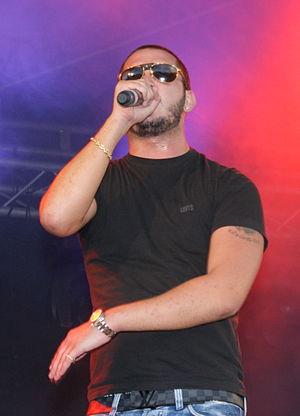
Seth Gueko au festival Street Impact, Arras 2010
Seth Gueko, de son vrai nom Nicolas Salvadori, né le 27 octobre 1980 à Pontoise, est un rappeur français. Il est un membre du label et collectif Néochrome. Son nom de scène s'inspire du personnage homonyme joué par George Clooney dans le film Une nuit en enfer, réalisé par Robert Rodriguez et sorti en 1996.